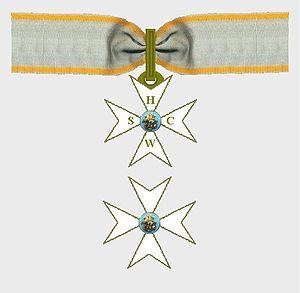
L'Ordre Chapitral des Quatre Empereurs, ou Ordre d'Ancienne Noblesse est un ordre de chevalerie, créé le 6 décembre 1768 par les comtes de Limburg Stirum, monarques souverains des territoires du même nom en Westphalie.